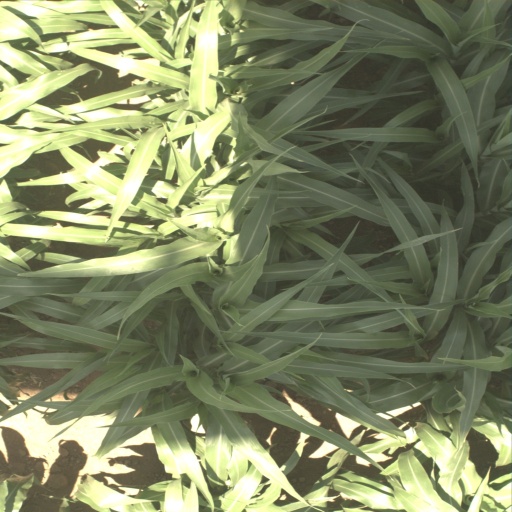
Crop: sorghum